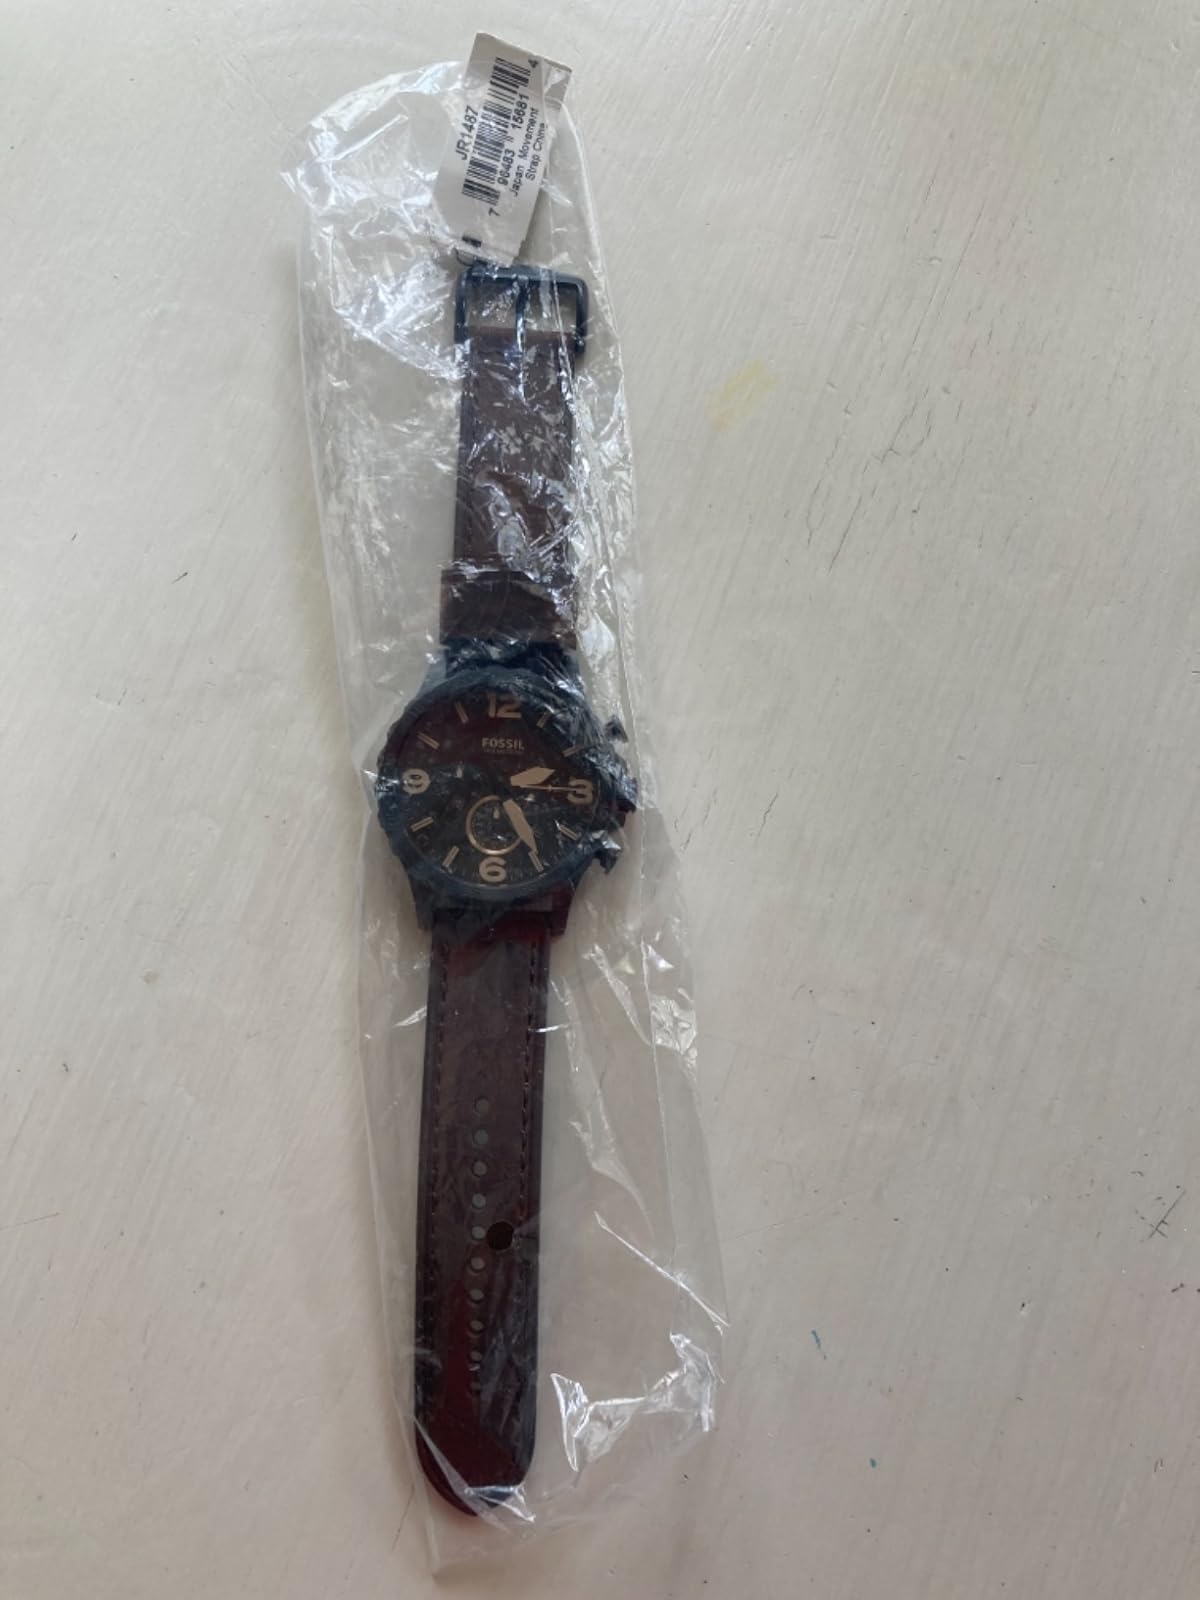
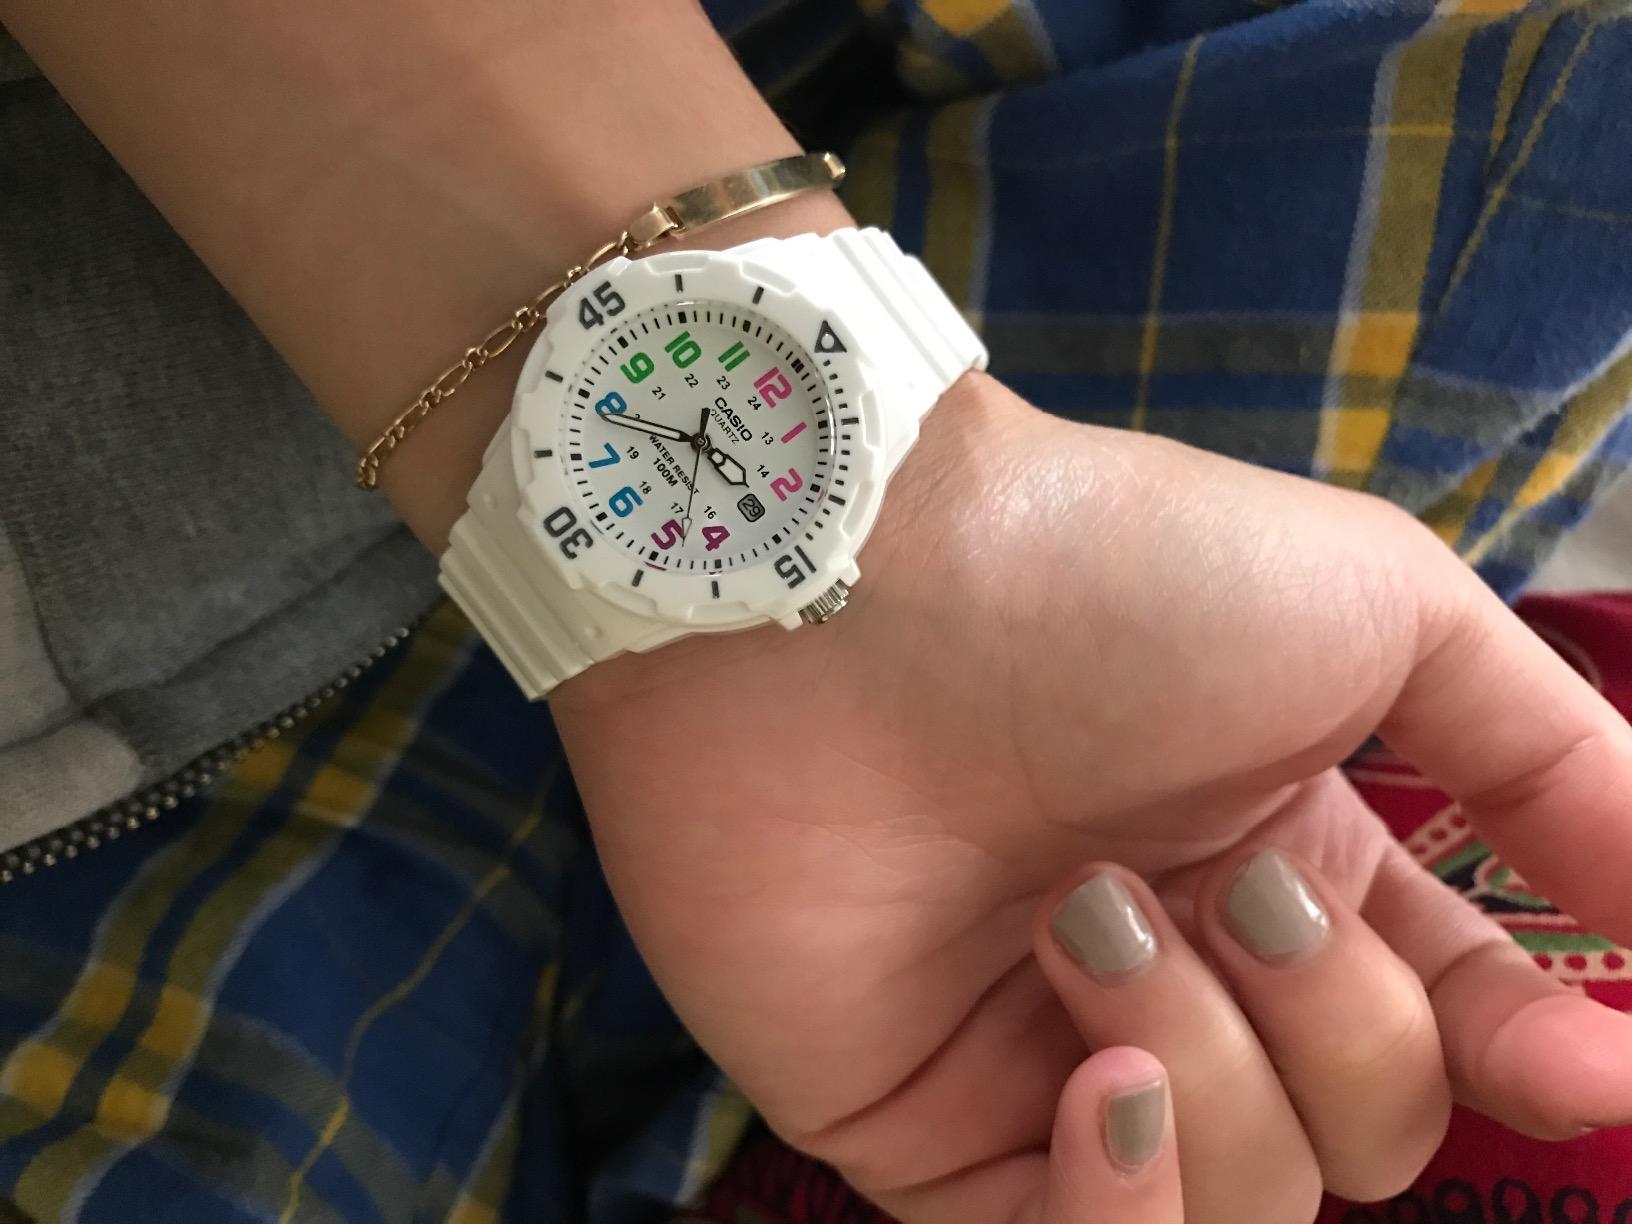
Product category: accessories_watch
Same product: no